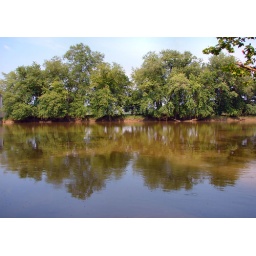
Near the highway bridge on White River near Bedford, Indiana.